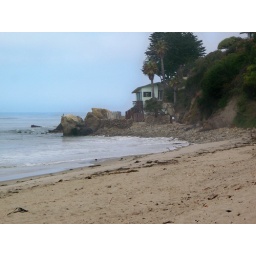
I love this house close to the state beach in Malibu.